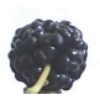
Label: Mulberry 1